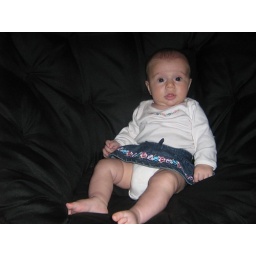
nai'a in black chair